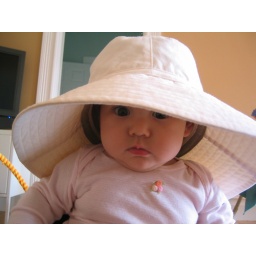
A little little girl in a large large hat